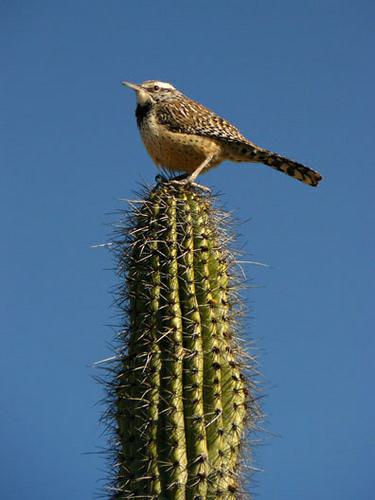
A photo of a cactus wren